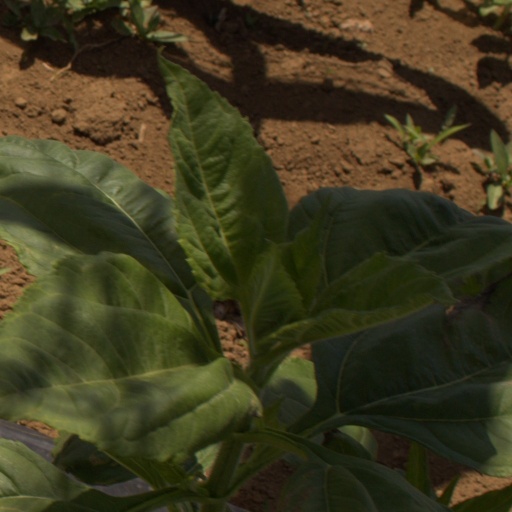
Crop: Jerusalem artichoke